Earring

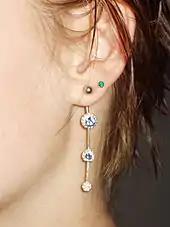
A navel curve used as an earring with a green gemmed ear stud above it

Body piercing jewelry is often used for ear piercings, and is selected for a variety of reasons including the availability of larger gauges, better piercing techniques, and a reduced risk of healing complications.